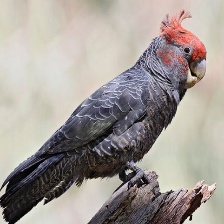
Species: GANG GANG COCKATOO
Scientific name: CALLOCEPHALON FIMBRIATUM
ImageNet parent category: sulphur-crested_cockatoo